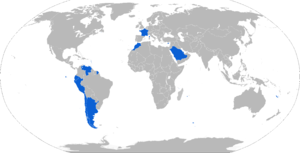
Le canon de 155 mm modèle F3 automouvant, a été développé au début des années 1950 par l'Armée française pour remplacer ses canons automoteurs M41 américains. Le modèle F3 est le plus petit et le plus léger de canons automoteurs de 155 mm jamais produit et en raison de sa taille et de faible coût, il a trouvé un succès considérable sur le marché de l'exportation. Dérivé de l'AMX 13, le modèle F3 se démarque en ne disposant de place à l'intérieur que pour seulement deux des huit membres de l'équipage requis, le conducteur et le chef de pièce, les autres embarquant dans un véhicule de soutien. Cela permet au canon de 155 mm d'être placé sur un châssis plus compact que celui employé par d'autres armées, mais expose les membres de l'équipage.